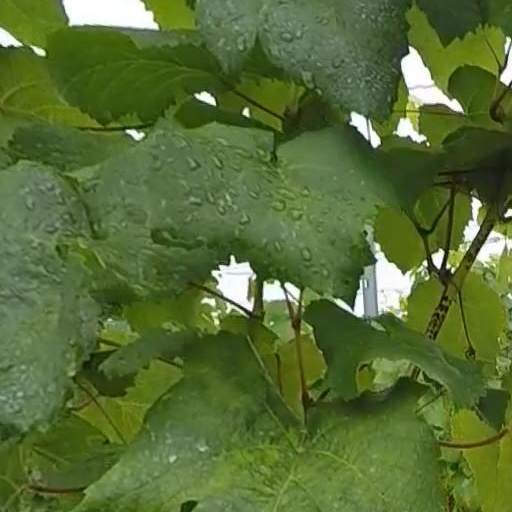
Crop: grape